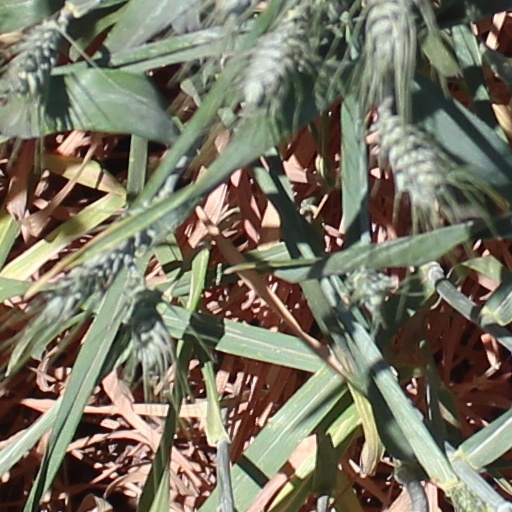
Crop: wheat